Vincenz Czerny

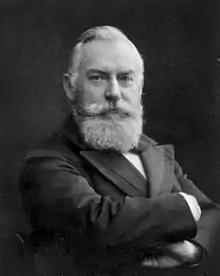

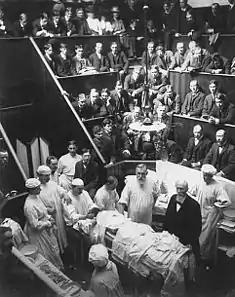
Czerny as surgeon

Vincenz Czerny (19 November 1842 – 3 October 1916) was a German Bohemian surgeon whose main contributions were in the fields of oncological and gynecological surgery.